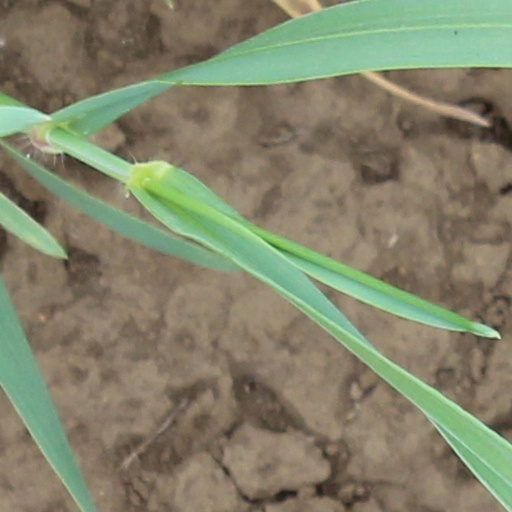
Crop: wheat